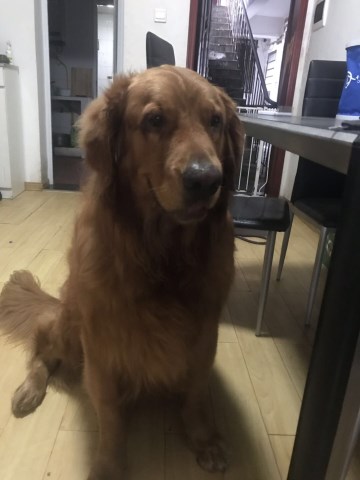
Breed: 5355-n000126-golden_retriever